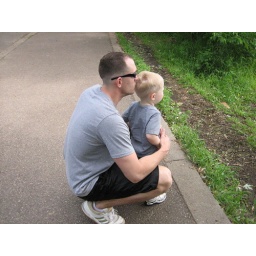
Watching the dogs in the lake